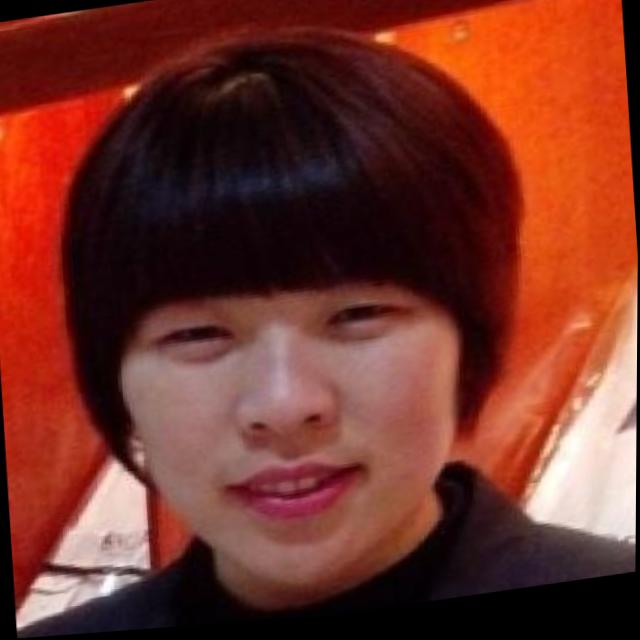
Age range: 21-44